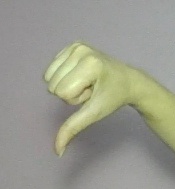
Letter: waw